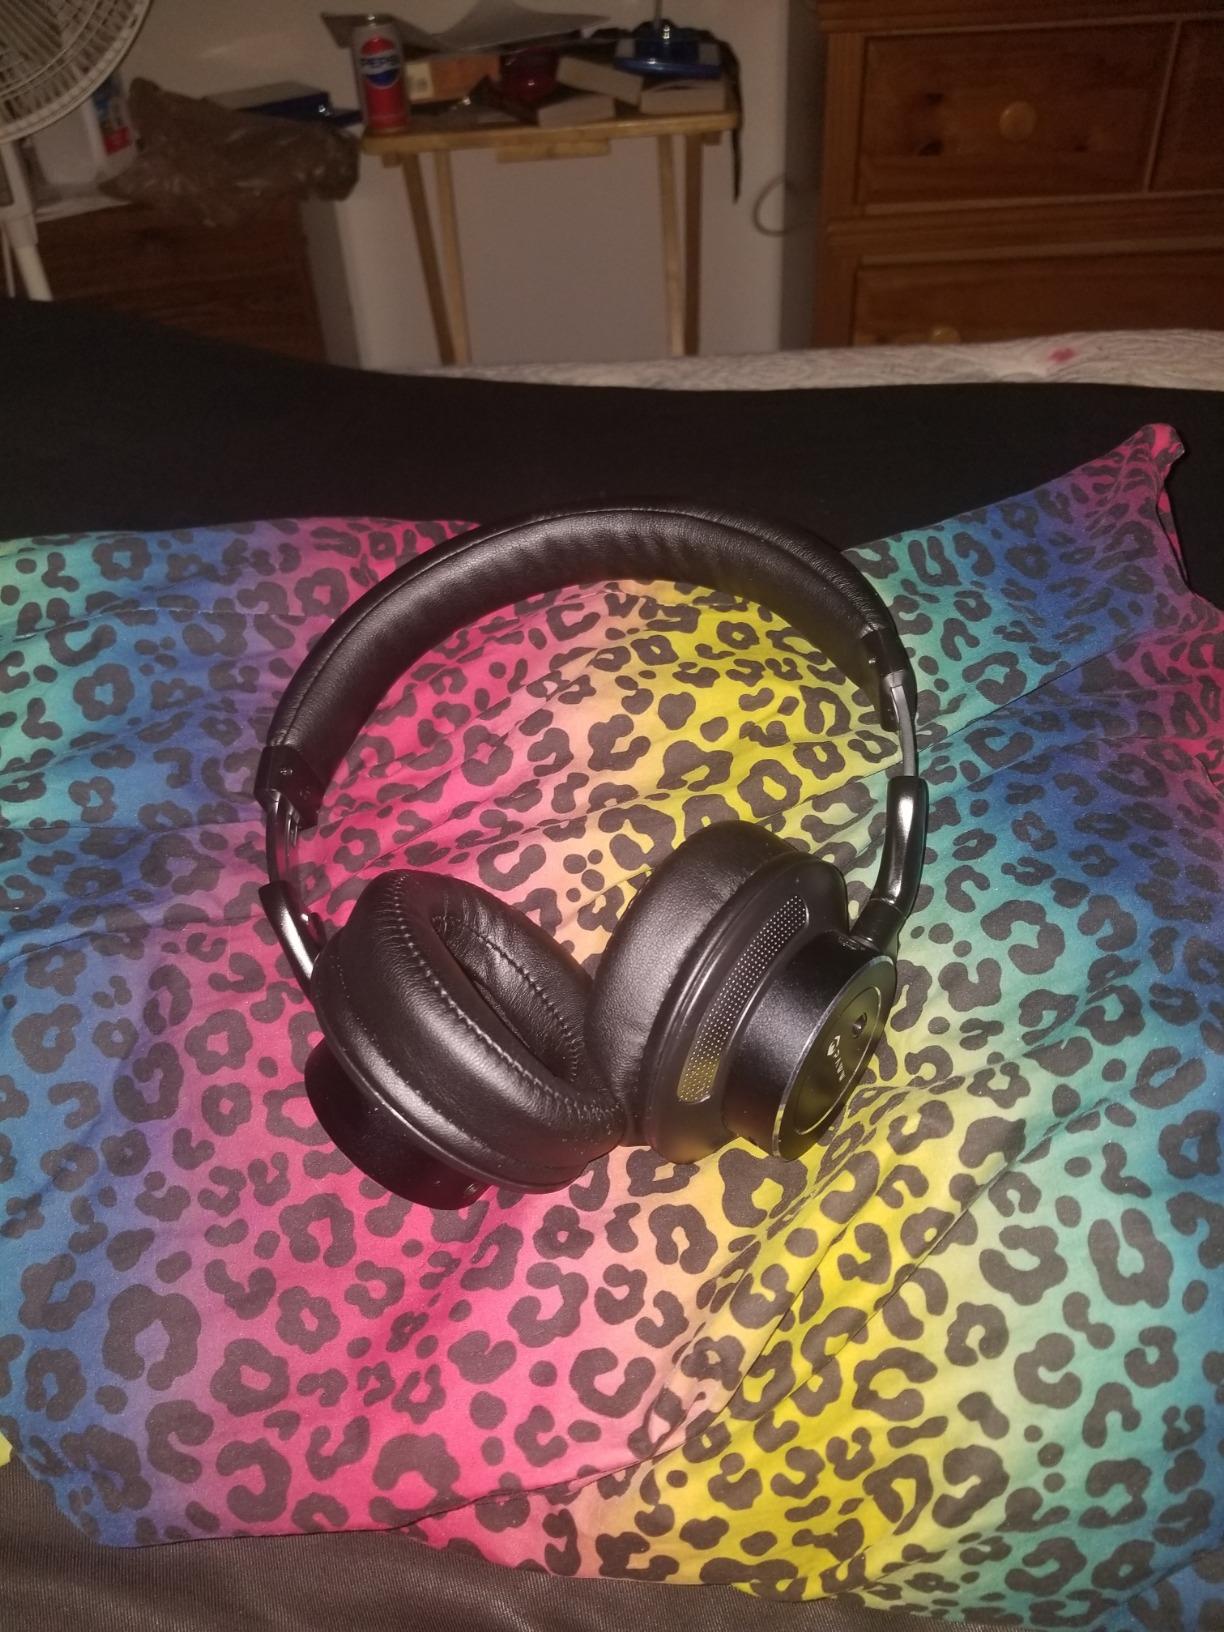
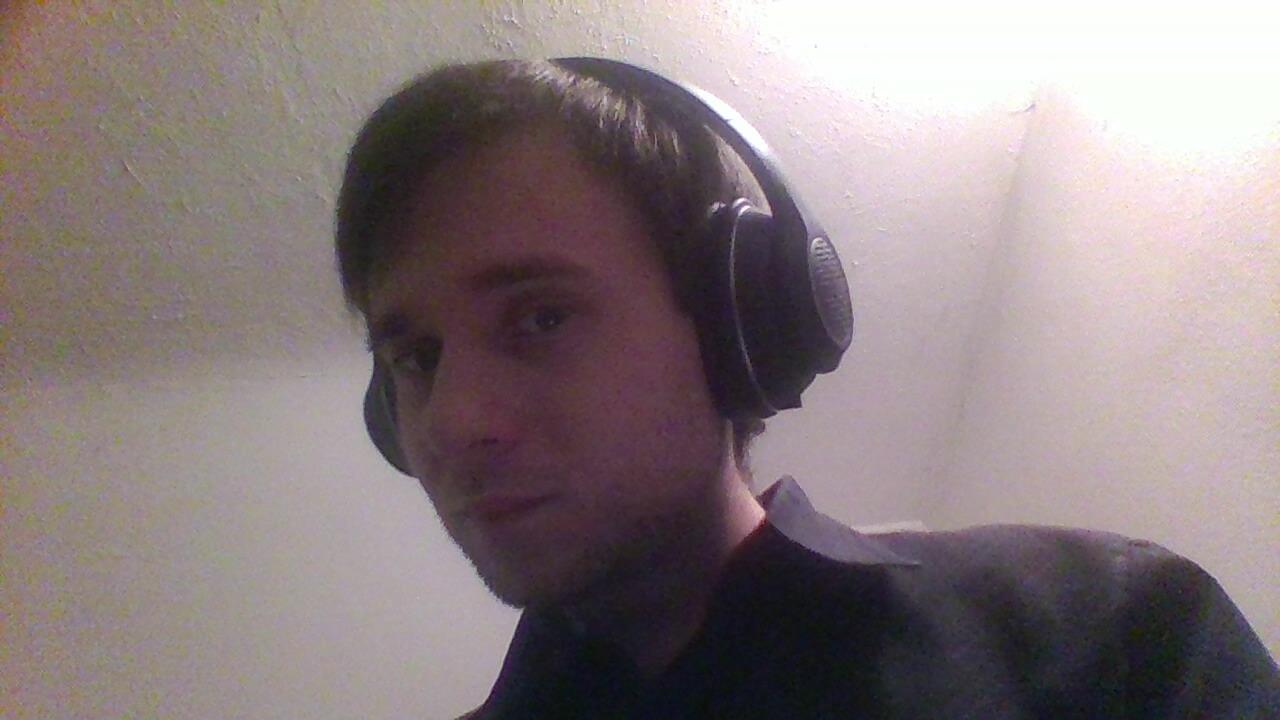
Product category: headphones
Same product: no